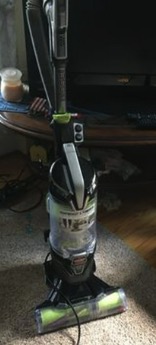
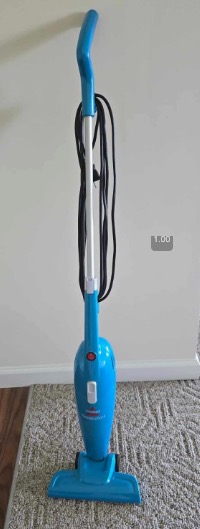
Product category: items_vacuum
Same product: no